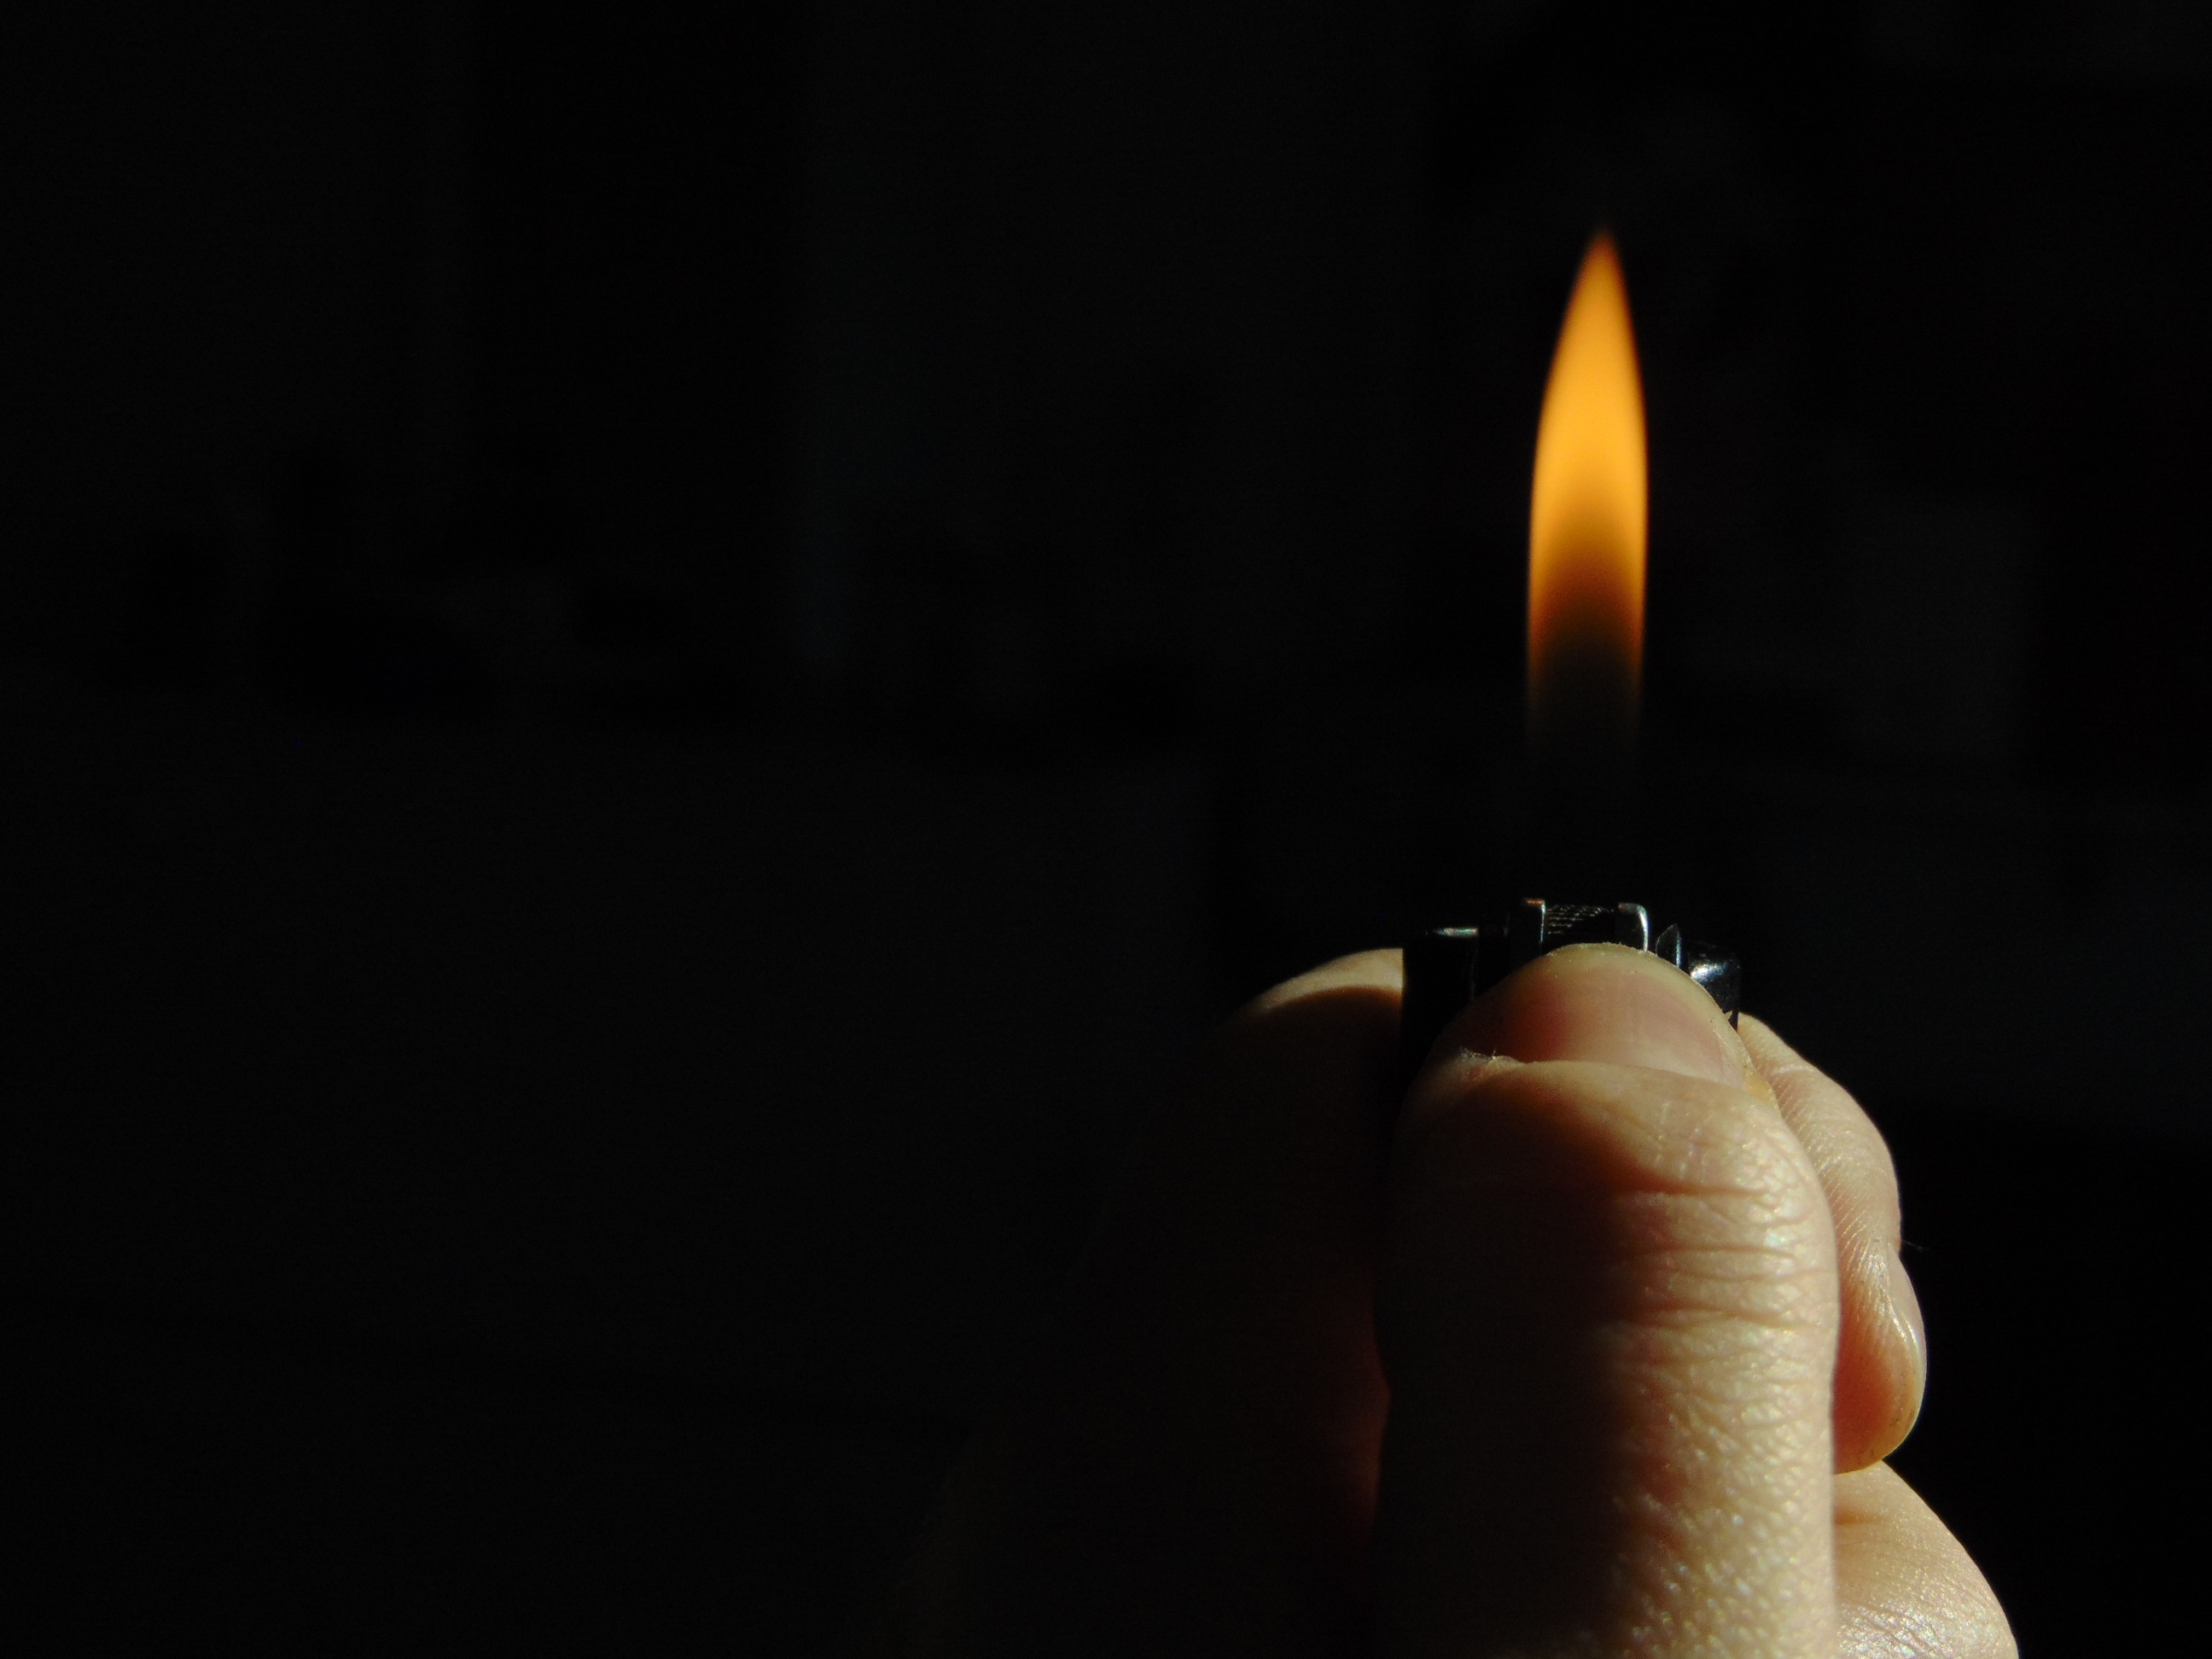
hand, light, photography, finger, flame, fire, darkness, professional, candle, lighting, heat, burning, wick, combustion